Confédération générale du travail unitaire

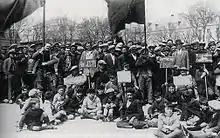
Demonstration of CGTU construction workers, Concarneau, 1929

The Confédération générale du travail unitaire, or CGTU, was a trade union confederation in France that at first included anarcho-syndicalists and soon became aligned with the French Communist Party. It was founded in 1922 as a confederation of radical unions that had left the socialist-dominated General Confederation of Labour (CGT), and in 1936 merged back into the CGT.